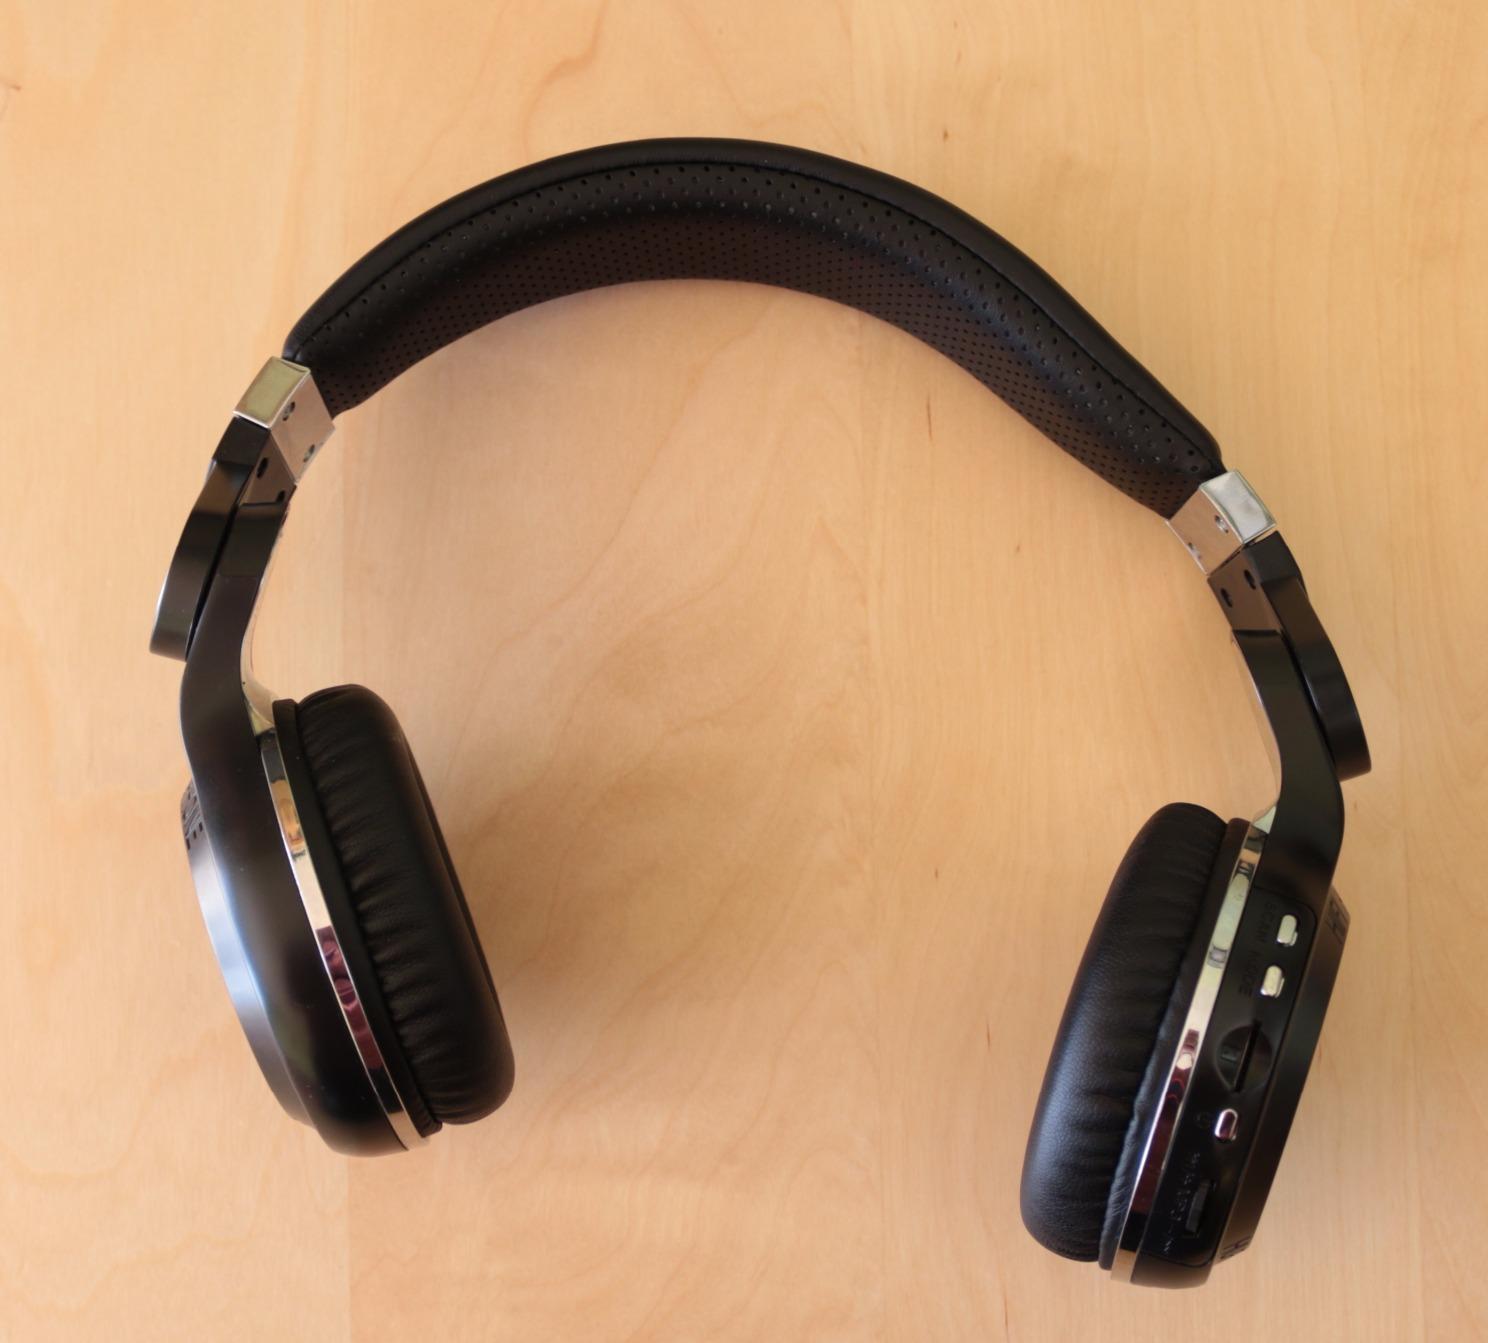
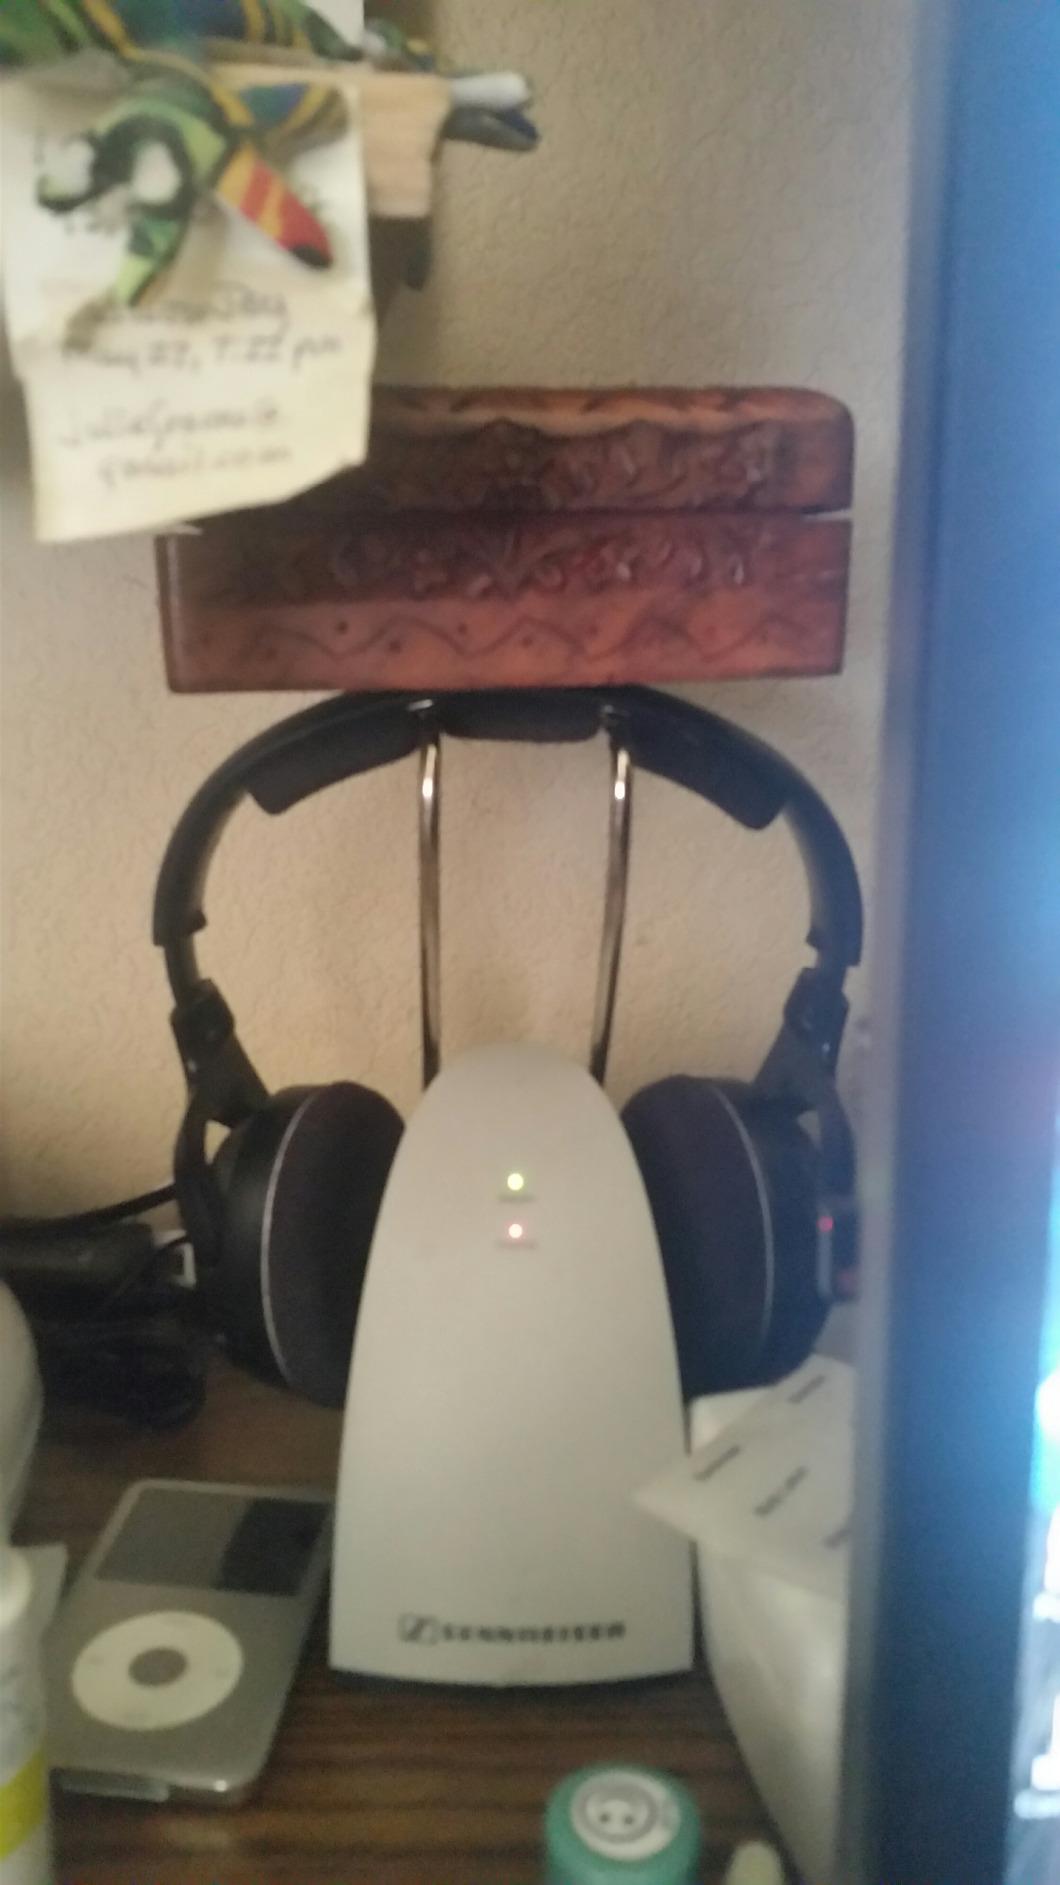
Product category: headphones
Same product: no